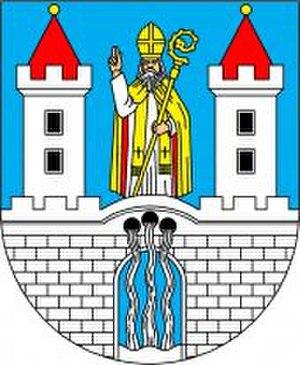
Nepomyšl est un bourg du district de Louny, dans la région d'Ústí nad Labem, en Tchéquie. Sa population s'élevait à 411 habitants en 2018.